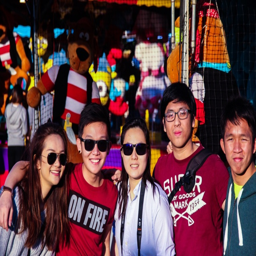
these are the amazing people that we went to person with .